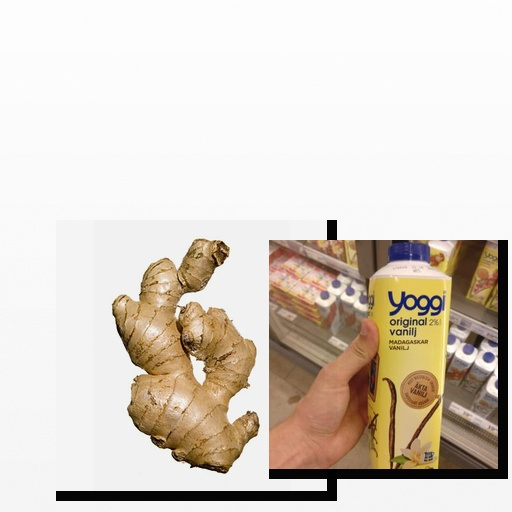
Food items: ginger, vanilla_yoghurt